Roger Pryor Dodge

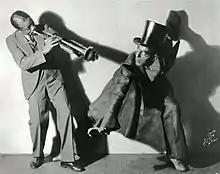
James "Bubber" Miley and Roger Pryor Dodge, c1930

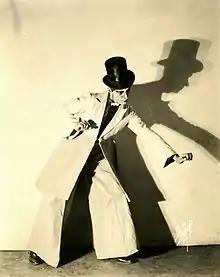
"The Man in the White Costume," c1934

Dodge was born in Paris during one of the family’s extended sojourns. His father, American muralist William de Leftwich Dodge, a first place laureate of the Ecole des Beaux Arts, would visit to paint and exhibit at the Salon, often residing in Giverny. Upon their return, Dodge spent his childhood in Setauket, near Stony Brook on Long Island. He attended the Phillips Brooks School in Philadelphia, followed by The Pennington School in New Jersey, but quit before graduating. Later the family moved to Greenwich Village.